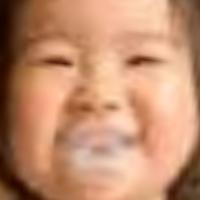
Age group: age 01-10